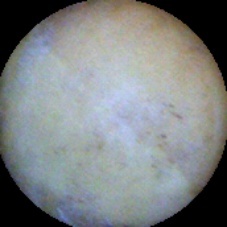
Label: Intact